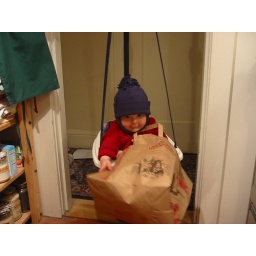
2/15/09: Mr. Baby Man enjoys waving a large paper bag around while he jumps.